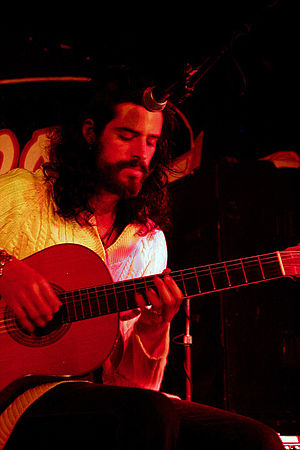
Devendra Banhart
Devendra Banhart 2005
Devendra Banhart er en venezuelansk/amerikansk singer/songwriter.